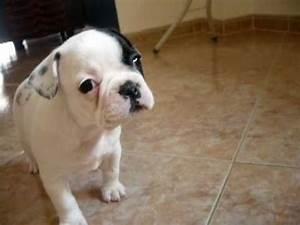
dog